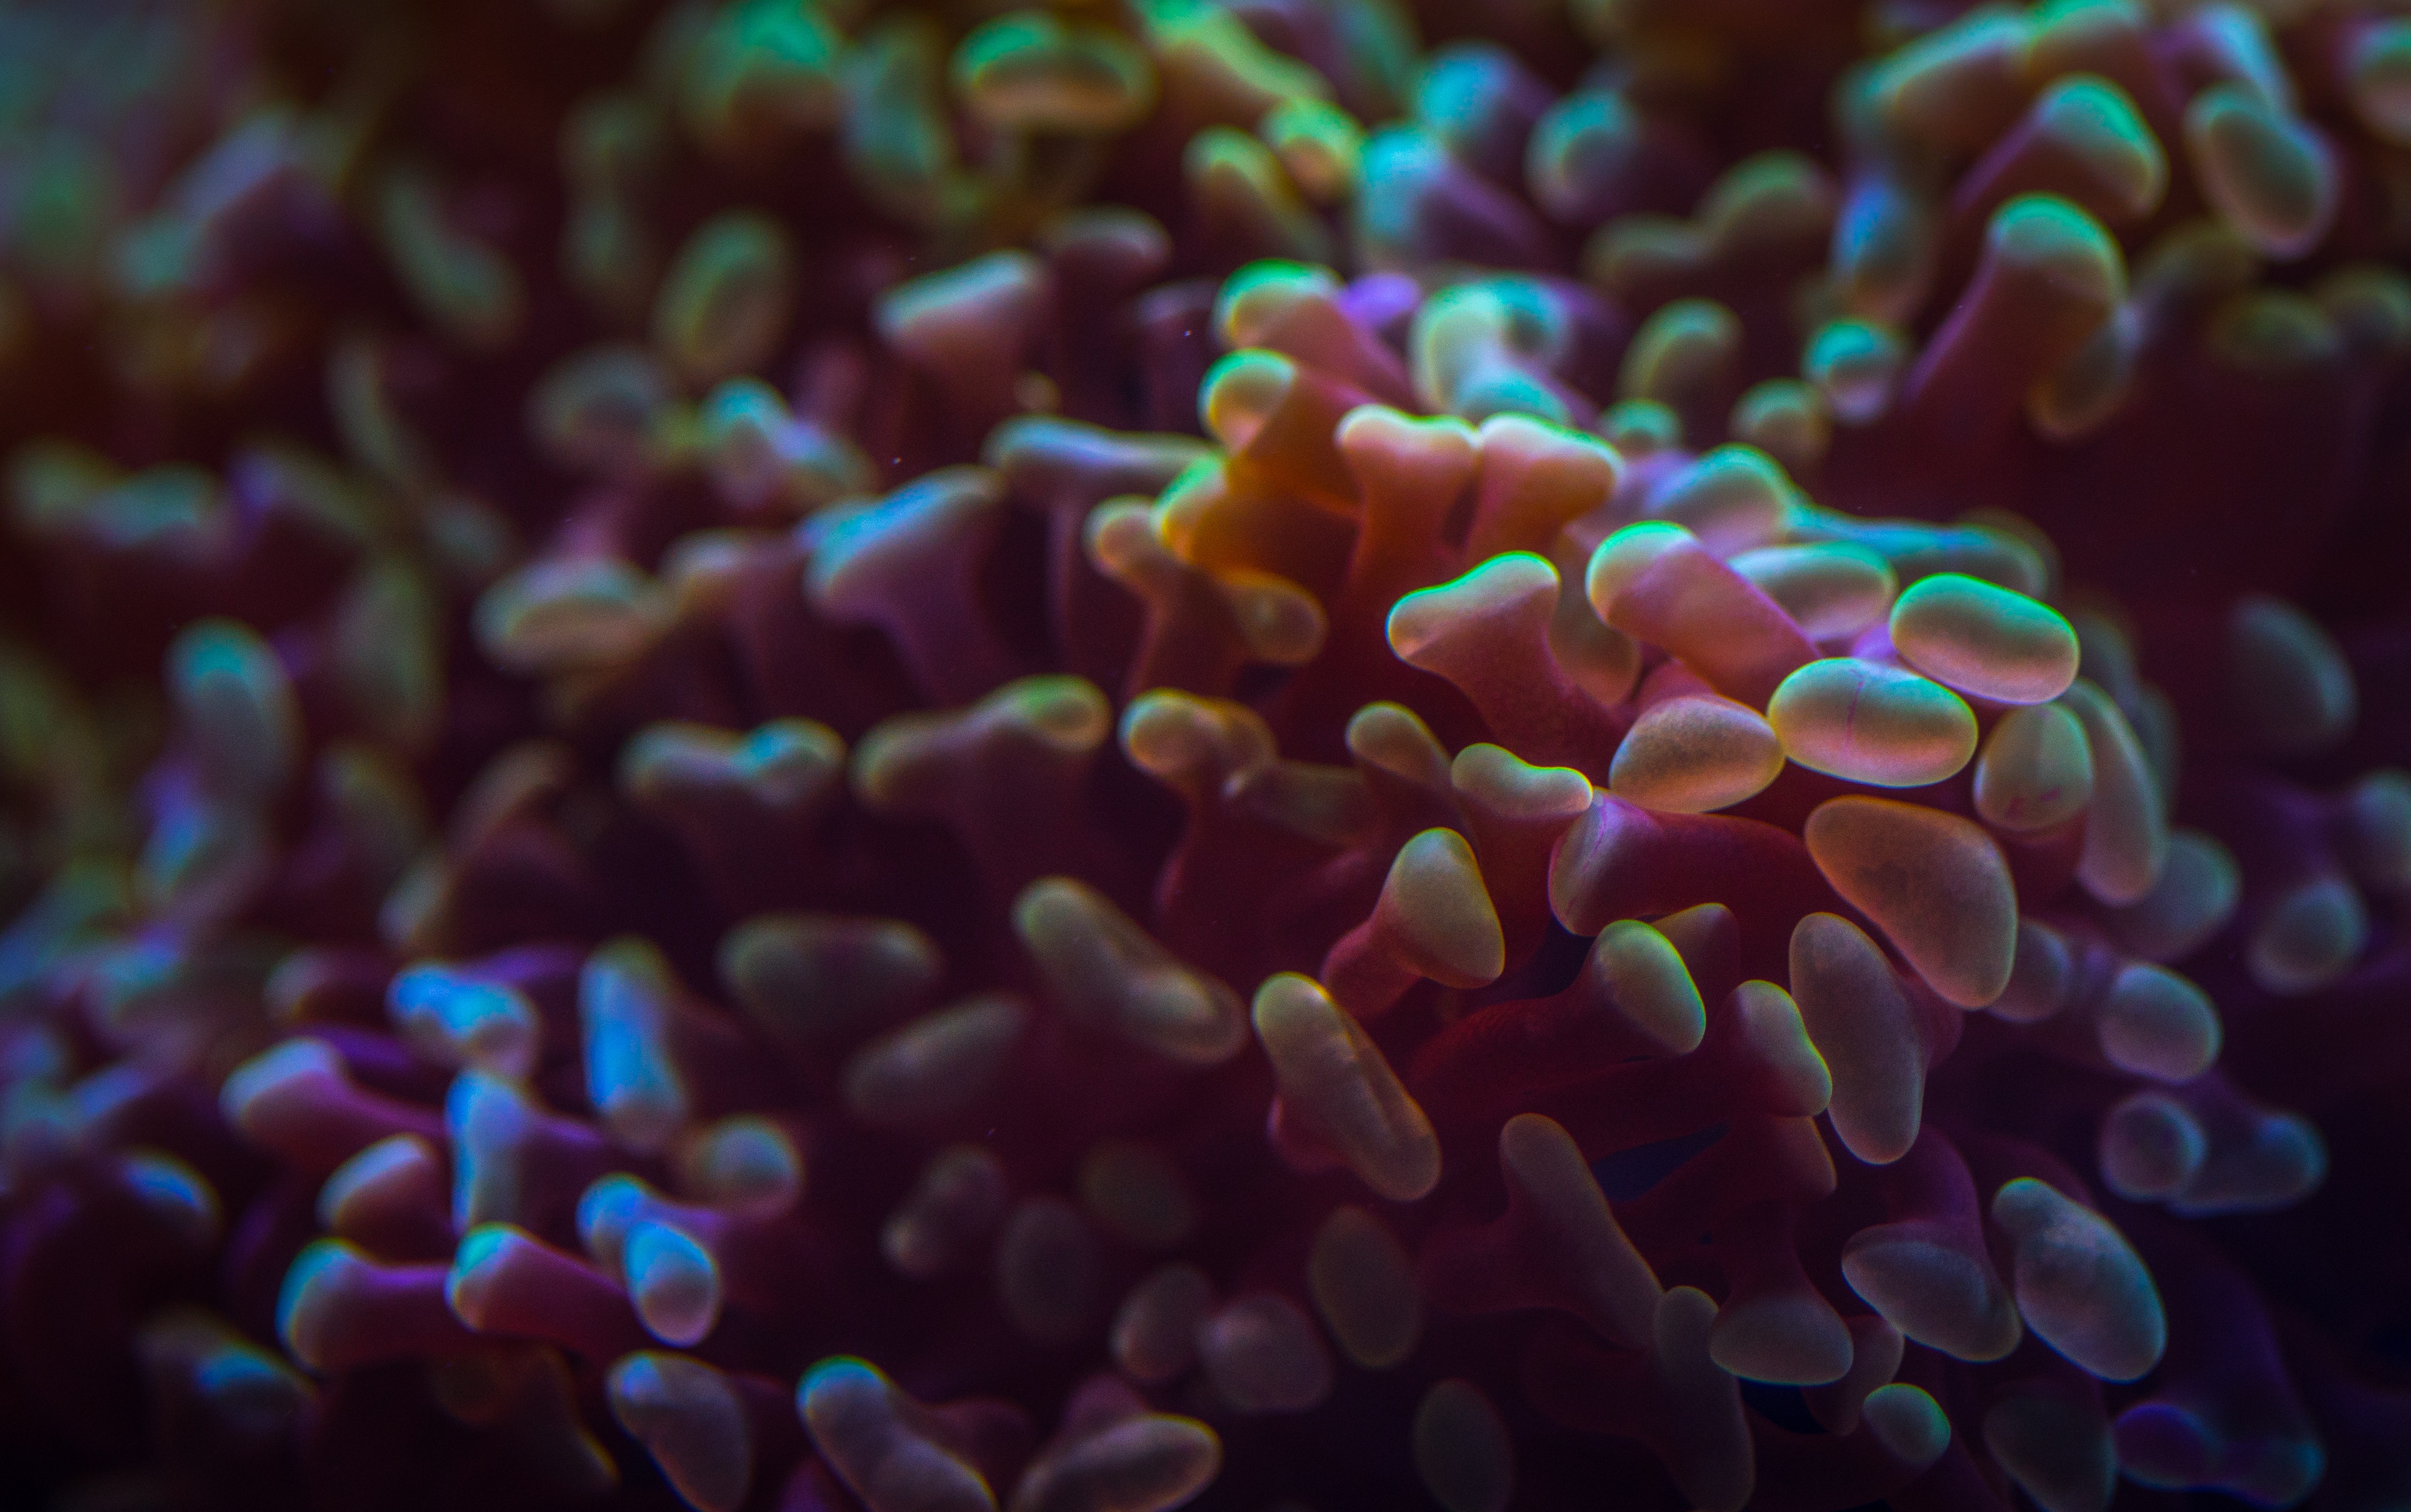
reef, natural environment, coral reef, organism, coral, underwater, stony coral, sea anemone, marine biology, marine invertebrates, invertebrate, cnidaria, macro photography, coastal and oceanic landforms, coral reef fish, fish